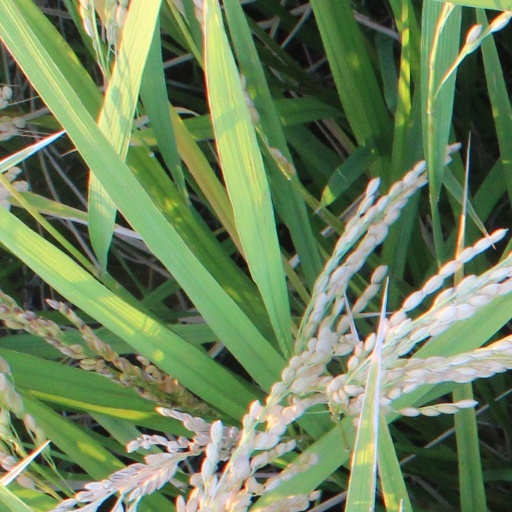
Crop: rice